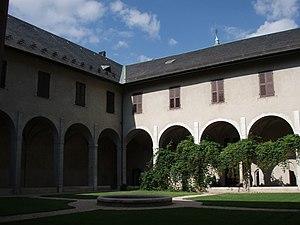
Cet article recense les monuments historiques français classés en 1911.
Le Musée savoisien est un musée départemental situé sur la commune de Chambéry, dans le département de la Savoie en région Auvergne-Rhône-Alpes.
Ce tableau présente la liste de tous les monuments historiques classés ou inscrits dans la ville de Chambéry, Savoie, en France.